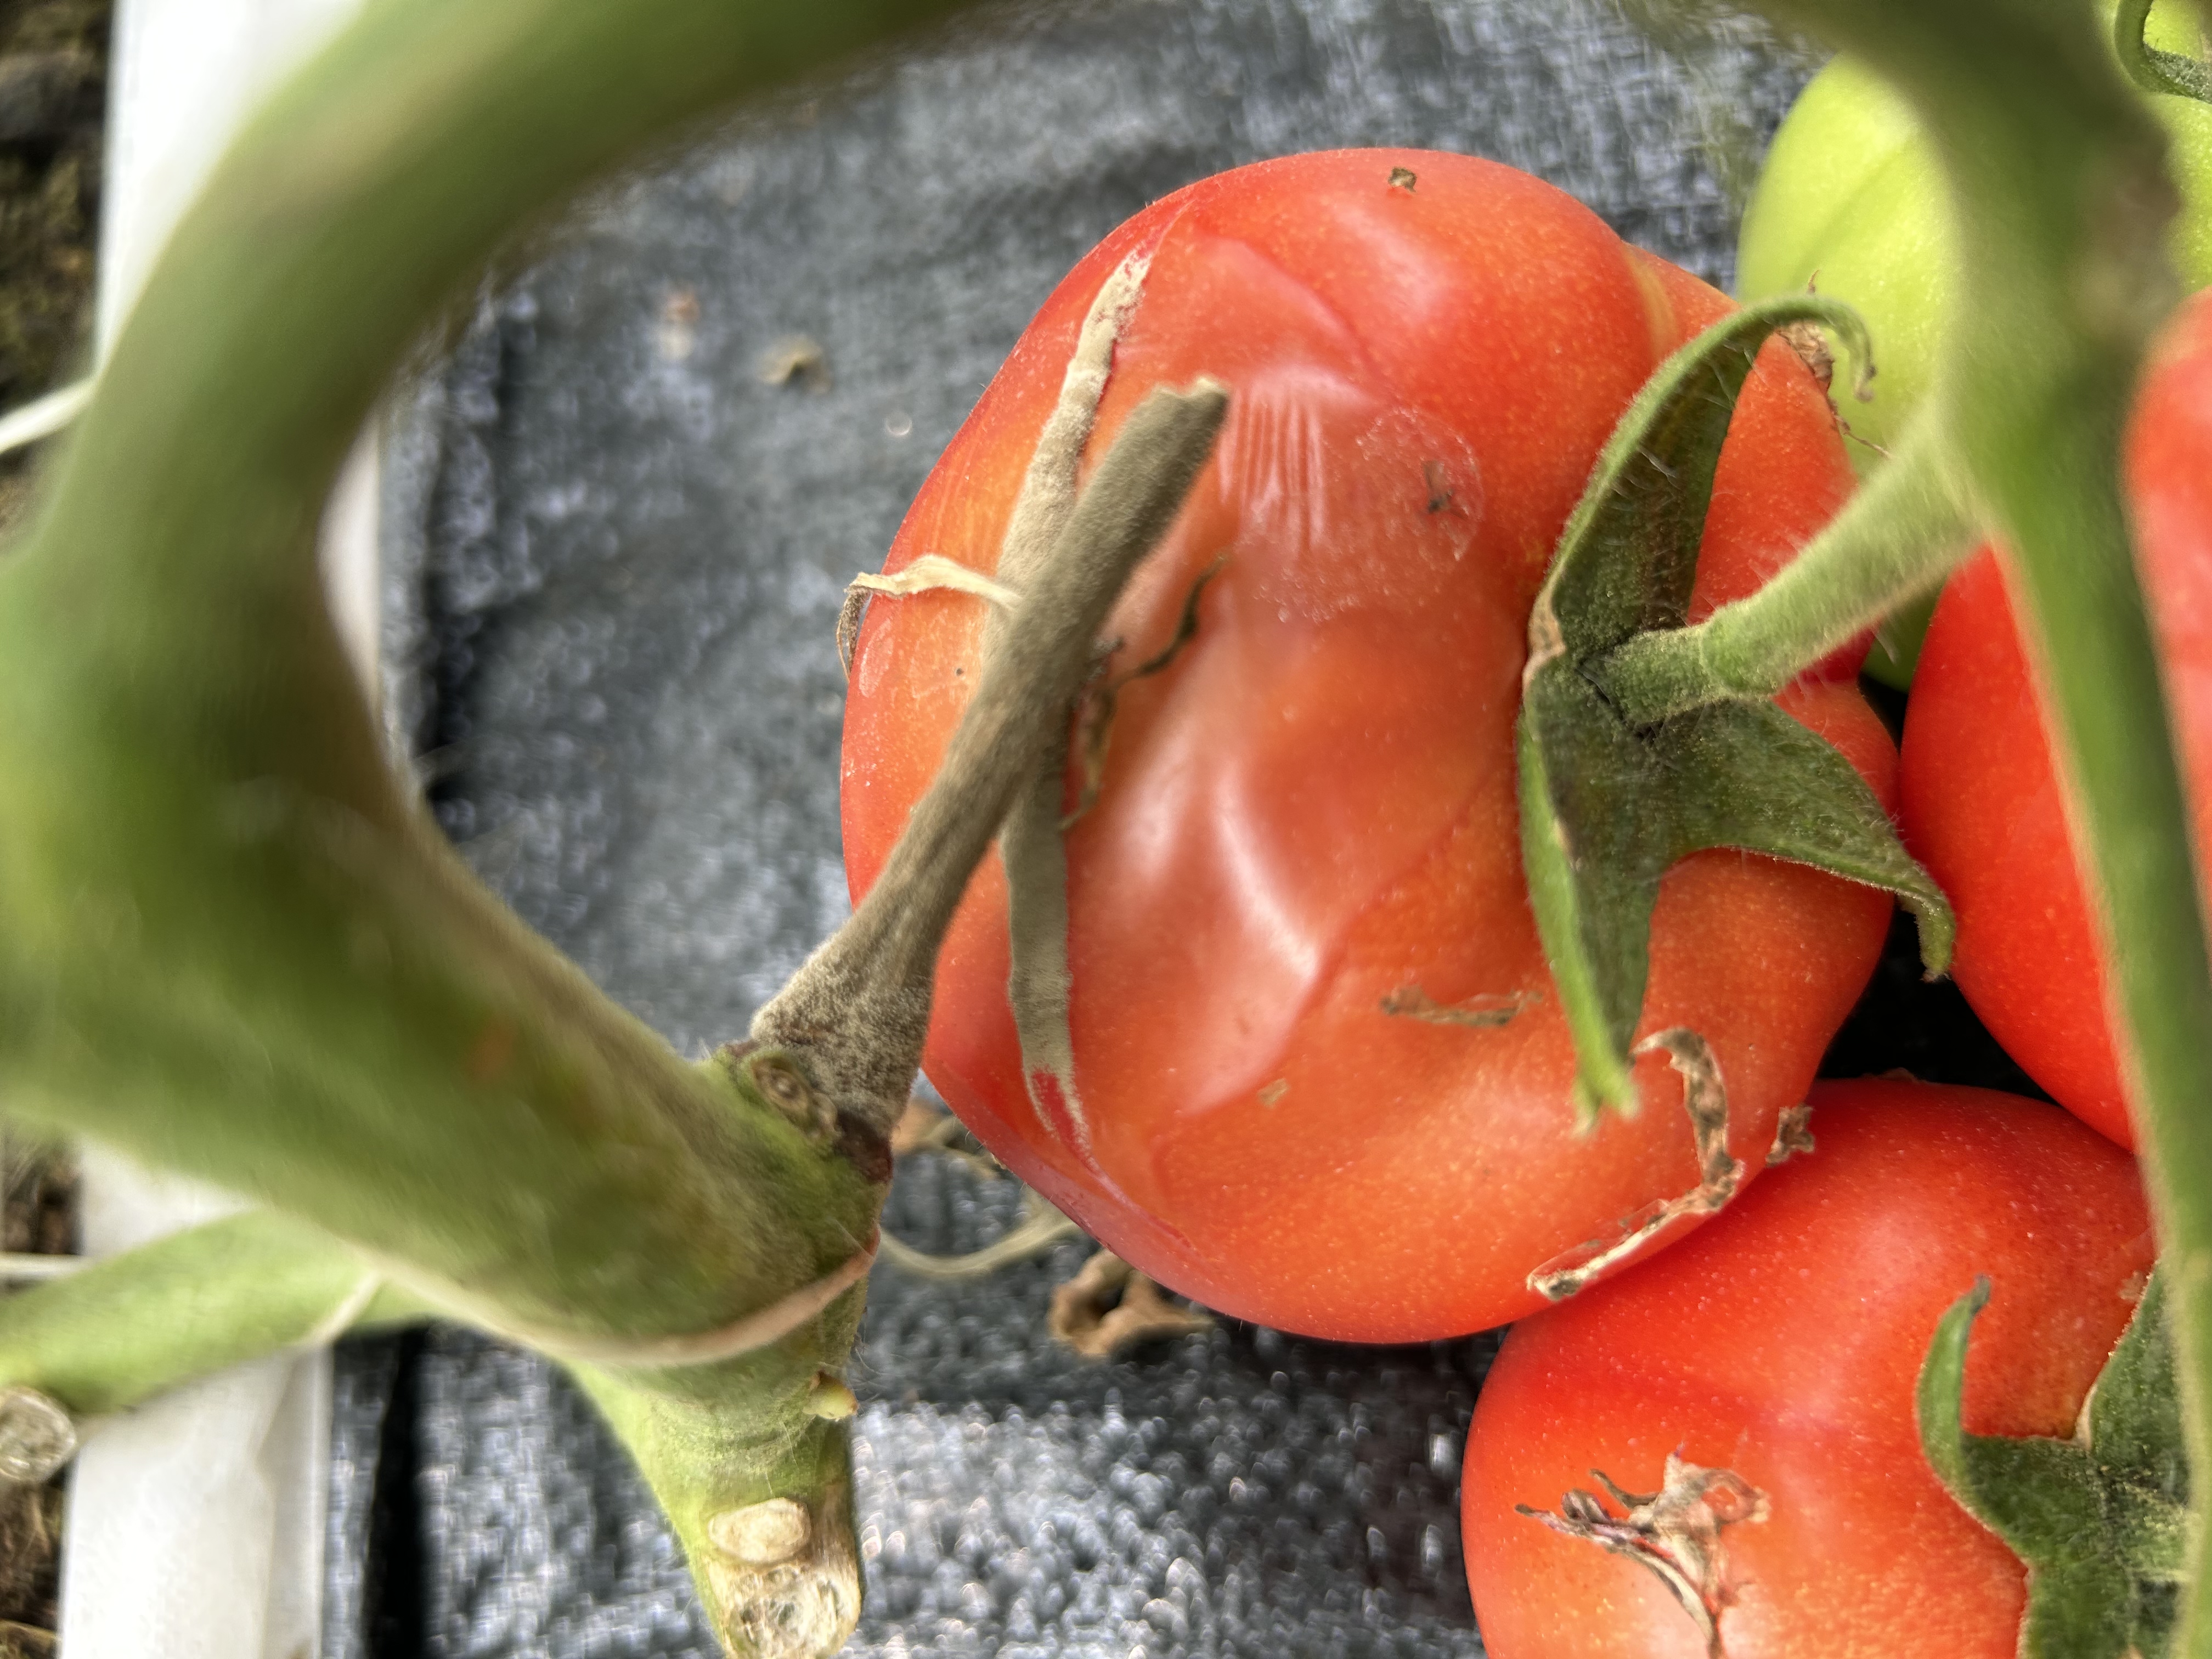
Disease: GrayMold